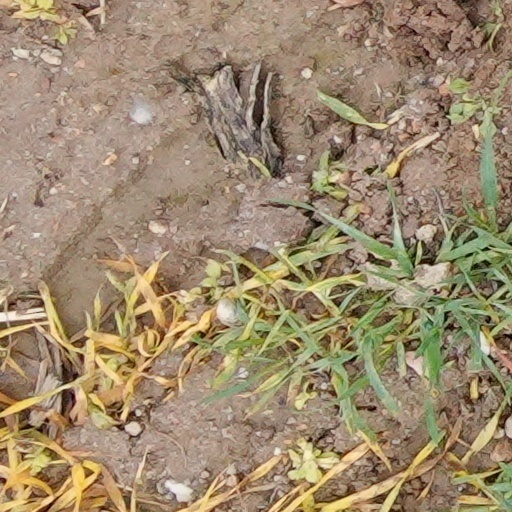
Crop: wheat